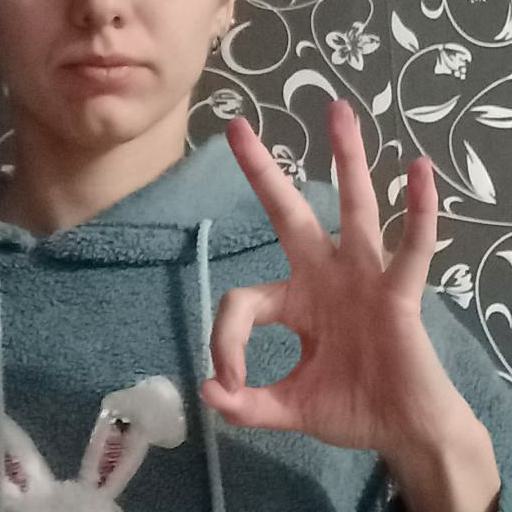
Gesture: ok